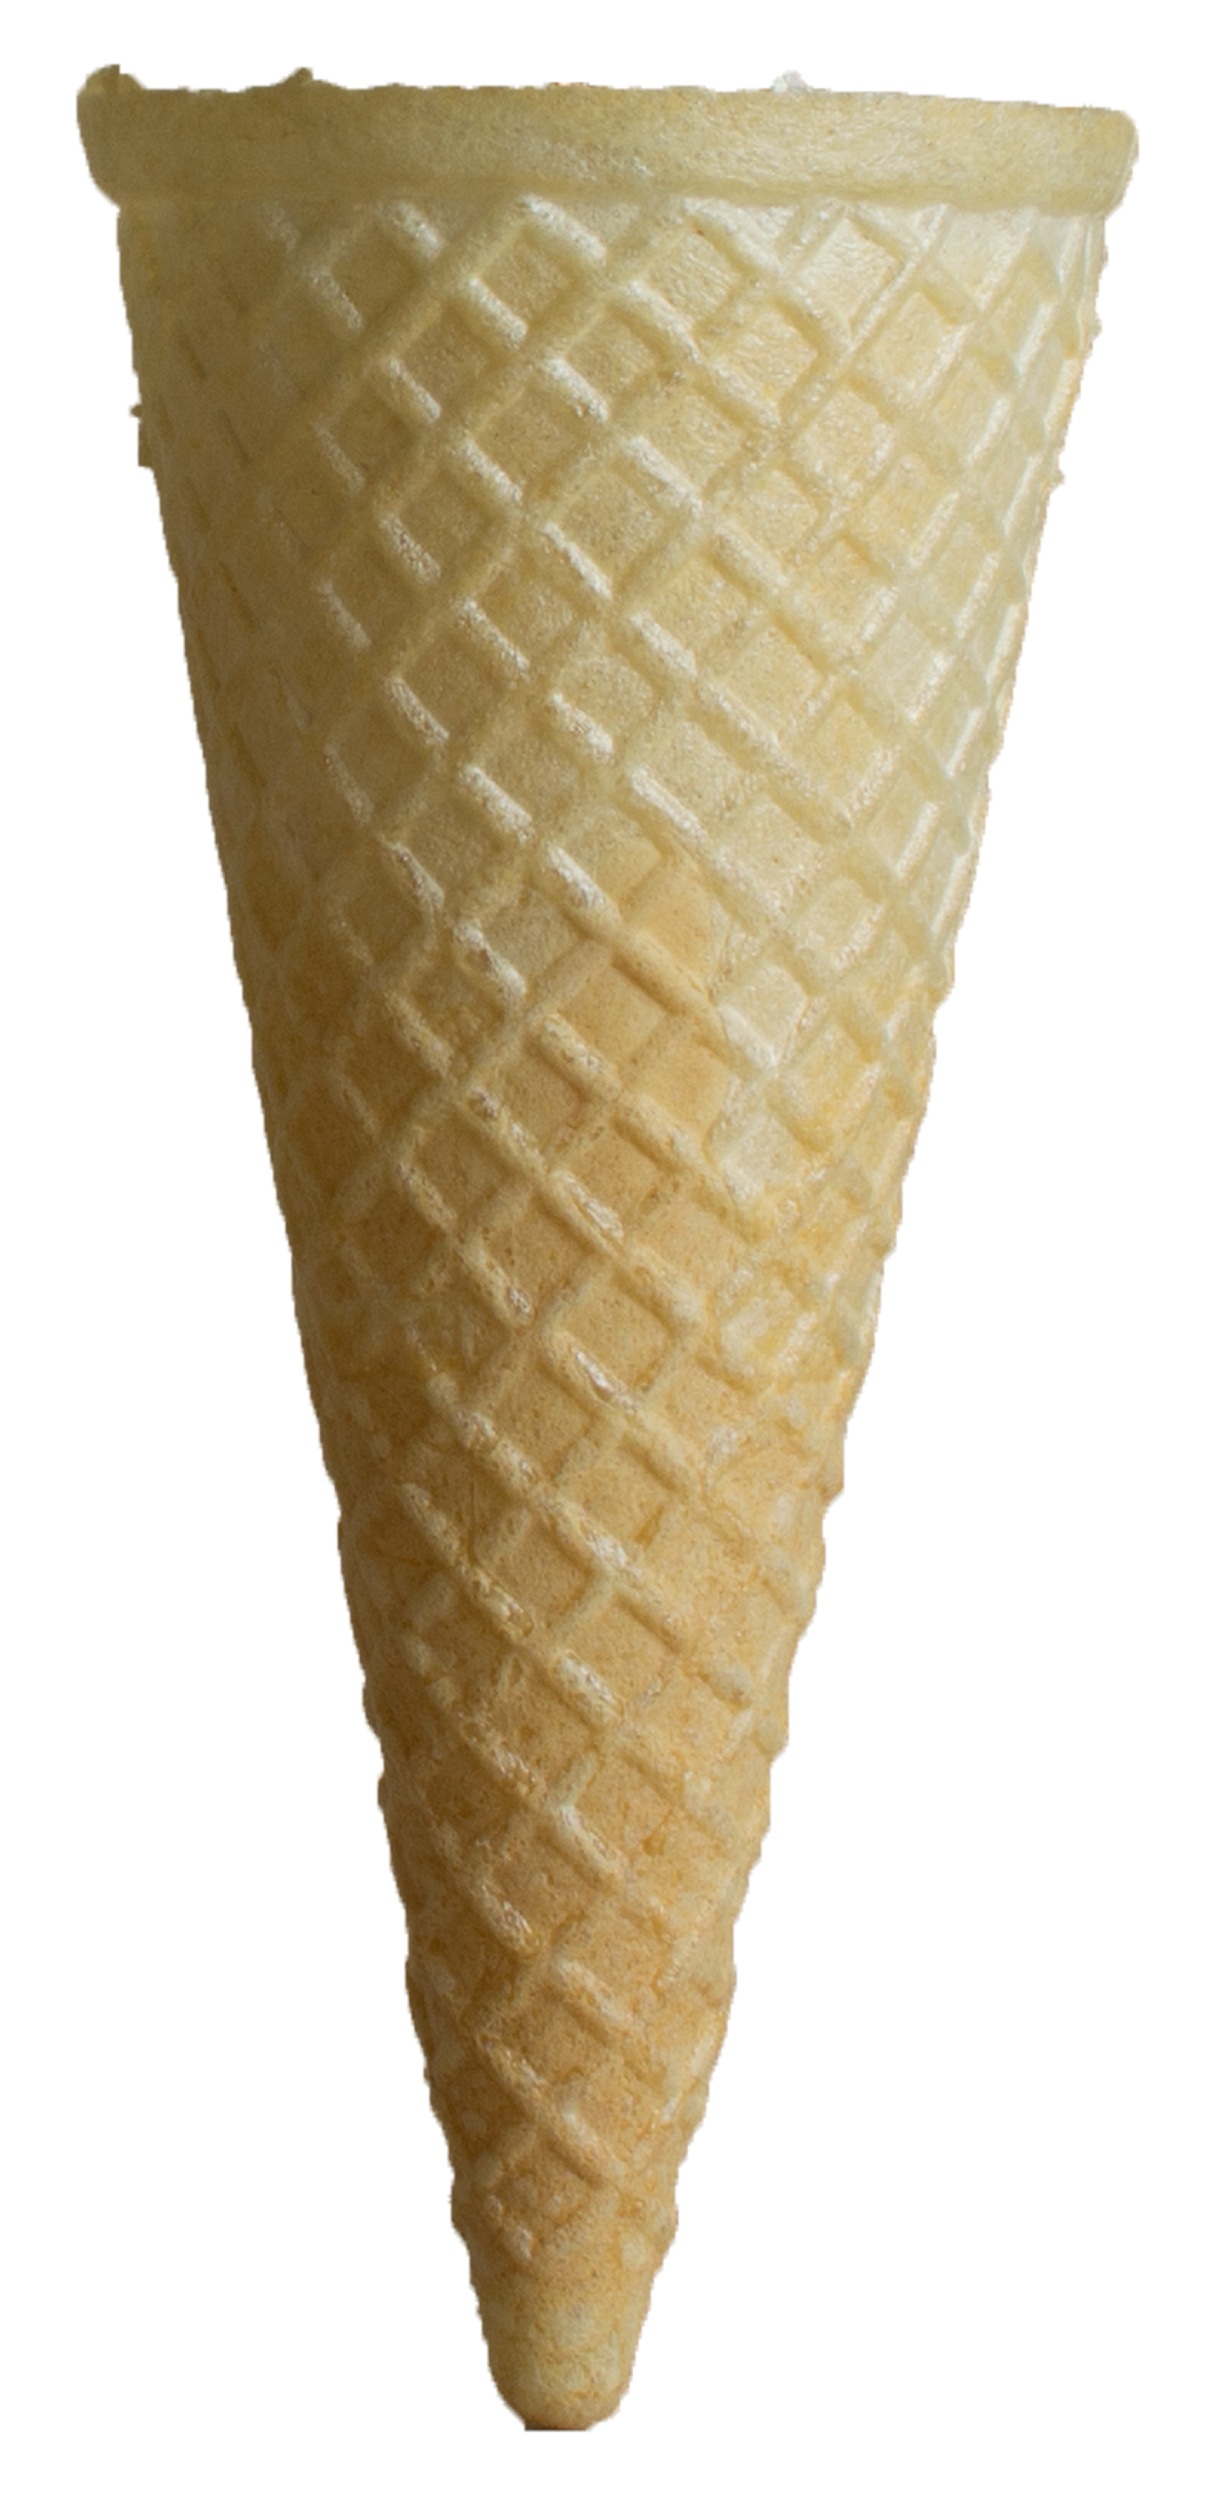
isolated, ice, food, cone, empty, dessert, cream, product, ice cream cone, crispy, crunch